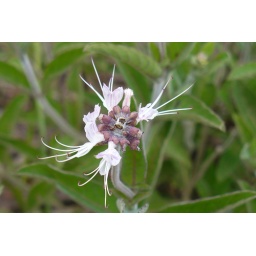
flower in luwawa forest